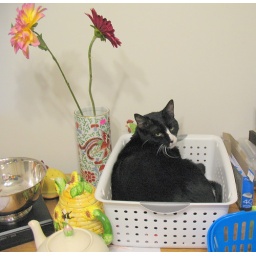
Brutus has been helping us go through closet miscellany...mainly he supervises by sitting in plastic basket.